High Point Terrace, Memphis

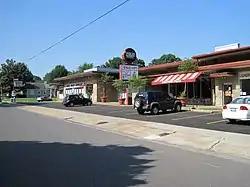
High Point Terrace Shops

High Point Terrace is a neighborhood located in the heart of the city of Memphis, Tennessee. The High Point Terrace Historic District is listed on the National Register of Historic Places.